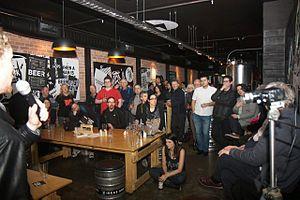
NZ Skeptics est une association de Nouvelle-Zélande, constituée en 1986 dans le but de promouvoir la pensée critique. Les Sceptiques de la Nouvelle-Zélande s'intéressent principalement aux capacités psychiques, à la médecine alternative, au créationnisme et à d'autres revendications pseudoscientifiques. Lors de sa fondation en 1986, il était connu sous le nom de Comité néo-zélandais pour l'investigation scientifique des plaintes du paranormal. En 2007, le nom a été officiellement changé pour NZ Skeptics Incorporated.